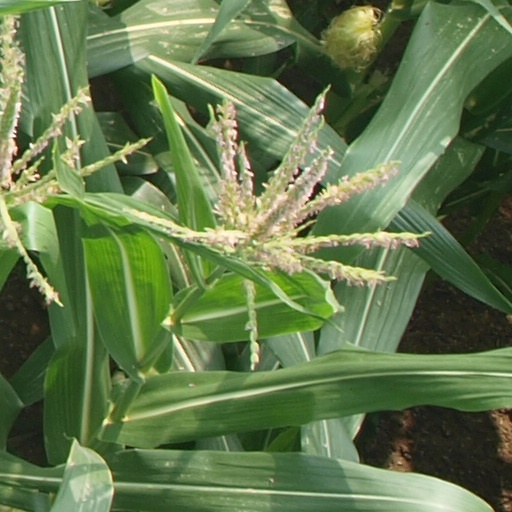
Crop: maize; corn